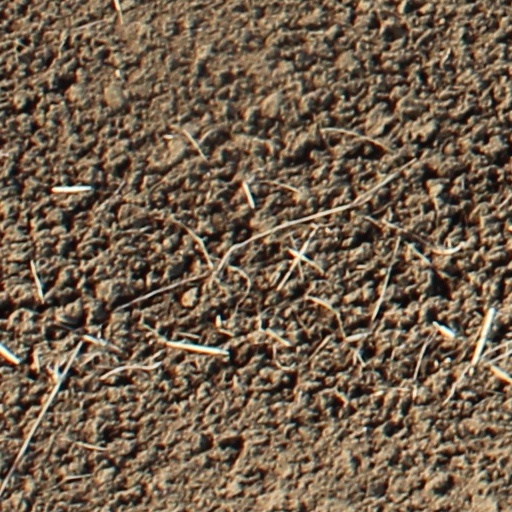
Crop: wheat